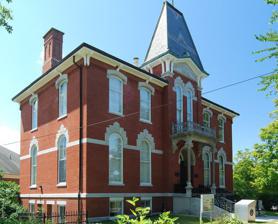
Building: Hubbardston Public Library
Country: United States of America
Year built: 1875
United States historic place Hubbardston Public Library U.S. National Register of Historic Places Show map of Massachusetts Show map of the United States Location Hubbardston, Massachusetts Coordinates 42°28′30″N 72°0′28″W / 42.47500°N 72.00778°W / 42.47500; -72.00778 Area less than one acre Built 1874 Architect E. Boyden & Son Architectural style Italianate NRHP reference No. 98000989 Added to NRHP August 19, 1998 The Hubbardston Public Library is the public library of Hubbardston, Massachusetts .  The library, located at 7 Main Street, serves the town by providing a wide variety of materials, services, and events. It offers Internet access and access to the CWMARS resource-sharing catalog. The library is housed in one of Hubbardston's most architecturally significant buildings, an 1874 Second Empire/Italianate brick building that also houses the town offices.  Construction of the building, and a significant portion of the library's early collection, were made possible through grants and gifts from Hubbardston native Jonas G. Clark , founder of Worcester's Clark University . The building was listed on the National Register of Historic Places in 1998. Architecture and building history The library is located in the village center of Hubbardston, on the west side of Main Street ( Massachusetts Route 68 ), north of its junction with Brigham and Elm Streets.  It is the most distinctive and architecturally elaborate building in the village, two stories in height, built out of red brick, with granite and white wooden trim, and a slate roof.  The center bay of the front facade projects, and is capped by a steeply pitched multicolor slate roof; this was originally crowned with iron cresting, which has been removed.  Ground-floor windows are set in rounded openings with stepped granite headers, while second-floor windows are set in segmented-arch openings with bracketed lintels.  The central bay has the main entrance recessed in a round-arch opening, with paired round-arch openings on the second level.  A gable projects below the main tower roof, above a stone panel in which the name of the building's donor and year of construction are carved. Prior to the construction of this building, the town of Hubbardston had no buildings in public ownership; its town meetings were held in the local church.  It was the town's only public building until the 1980s, when the police station was built.  It was designed by Worcester architect Elbridge Boyden for the donor, Jonas G. Clark, and was built on what had been three house lots, acquired by Clark for the purpose. Clark was probably responsible for bringing in the materials, and the craftsmen that constructed the building, from outside the community, whose other masonry buildings of the period were much simpler. Since its construction, the building has housed the town's library, town offices, and a community meeting space. See also National Register of Historic Places listings in Worcester County, Massachusetts References